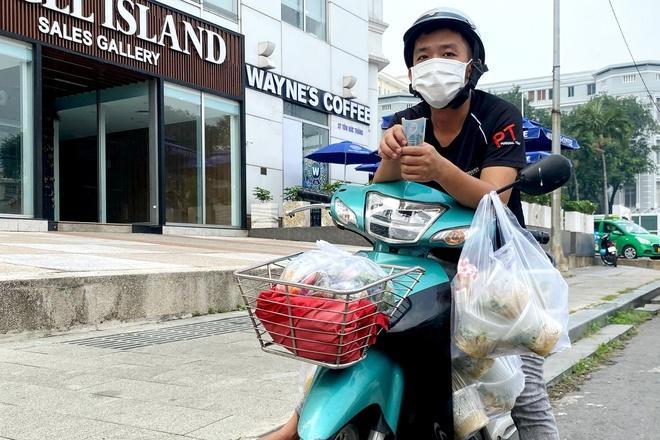
có một người đàn ông đang ngồi trên một chiếc xe máy